Blue booklet

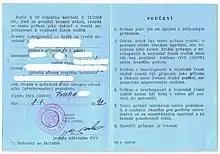
Inside of Czechoslovak blue booklet

References to blue booklets can be found in various artistic media, including music, literature, and film. Karel Plíhal recorded a song titled "Modrá knížka" on his 1992 album, "Takhle nějak to bylo...",